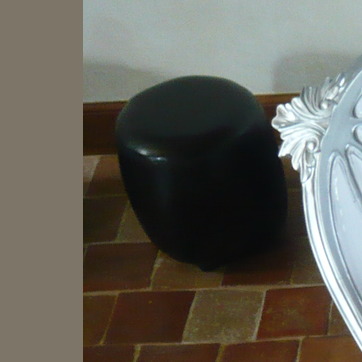
Material: plastic